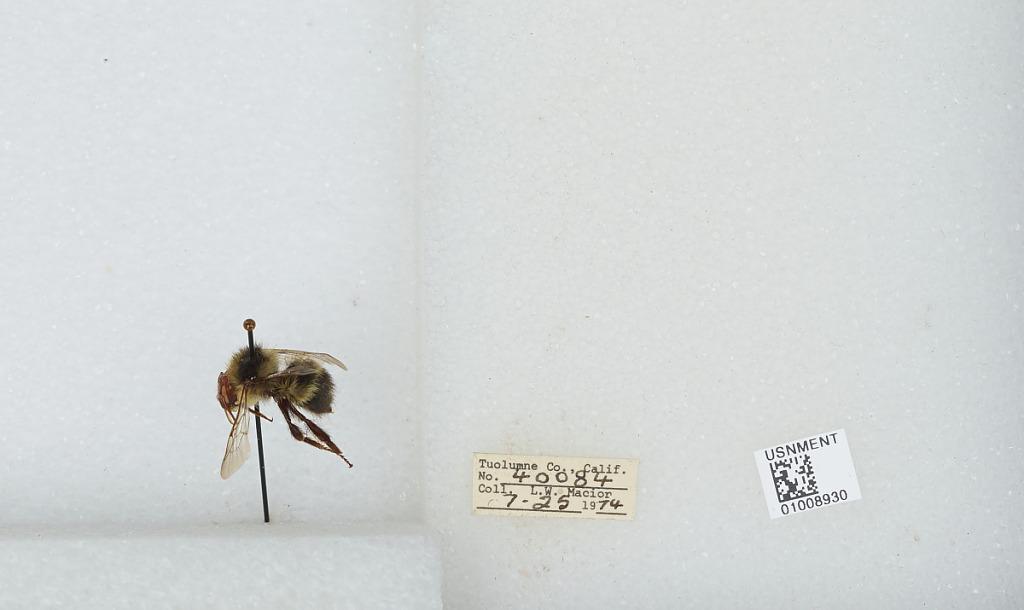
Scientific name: Bombus (Pyrobombus) flavifrons Cresson
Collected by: L. Macior
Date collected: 1974-7-25
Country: United States
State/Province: California
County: Tuolumne
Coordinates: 38.02, -119.94